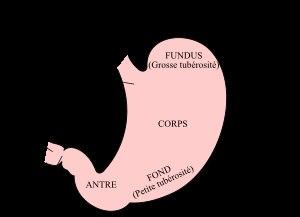
Le cardia est l'entrée de l'estomac, les aliments y pénétrant après avoir parcouru l'œsophage.
L'estomac est la portion du tube digestif en forme de poche, située entre l’œsophage et le duodénum. L'œsophage reçoit les aliments mâchés dans la bouche et déglutis dans l'estomac. Chez l’être humain, l’organe est en forme de J majuscule, à l’âge adulte il mesure 25 × 8 × 5 cm, contient 0,5 litre à vide, et peut contenir jusqu’à 4 l. L’estomac est en rapport anatomique avec le foie, la rate, le pancréas, le diaphragme et les intestins. Il est situé au-dessus du mésocôlon.
Le syndrome de Mendelson, ou syndrome d'inhalation bronchique, est une inflammation pulmonaire qui résulte de la pénétration dans les bronches et les poumons de liquide gastrique. C'est une des principales préoccupations de la libération des voies aériennes.